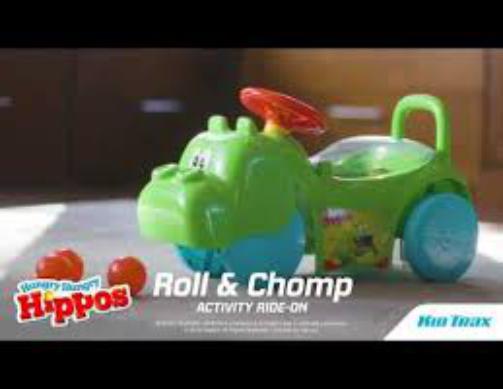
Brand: Hungry Hungry Hippos
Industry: Food